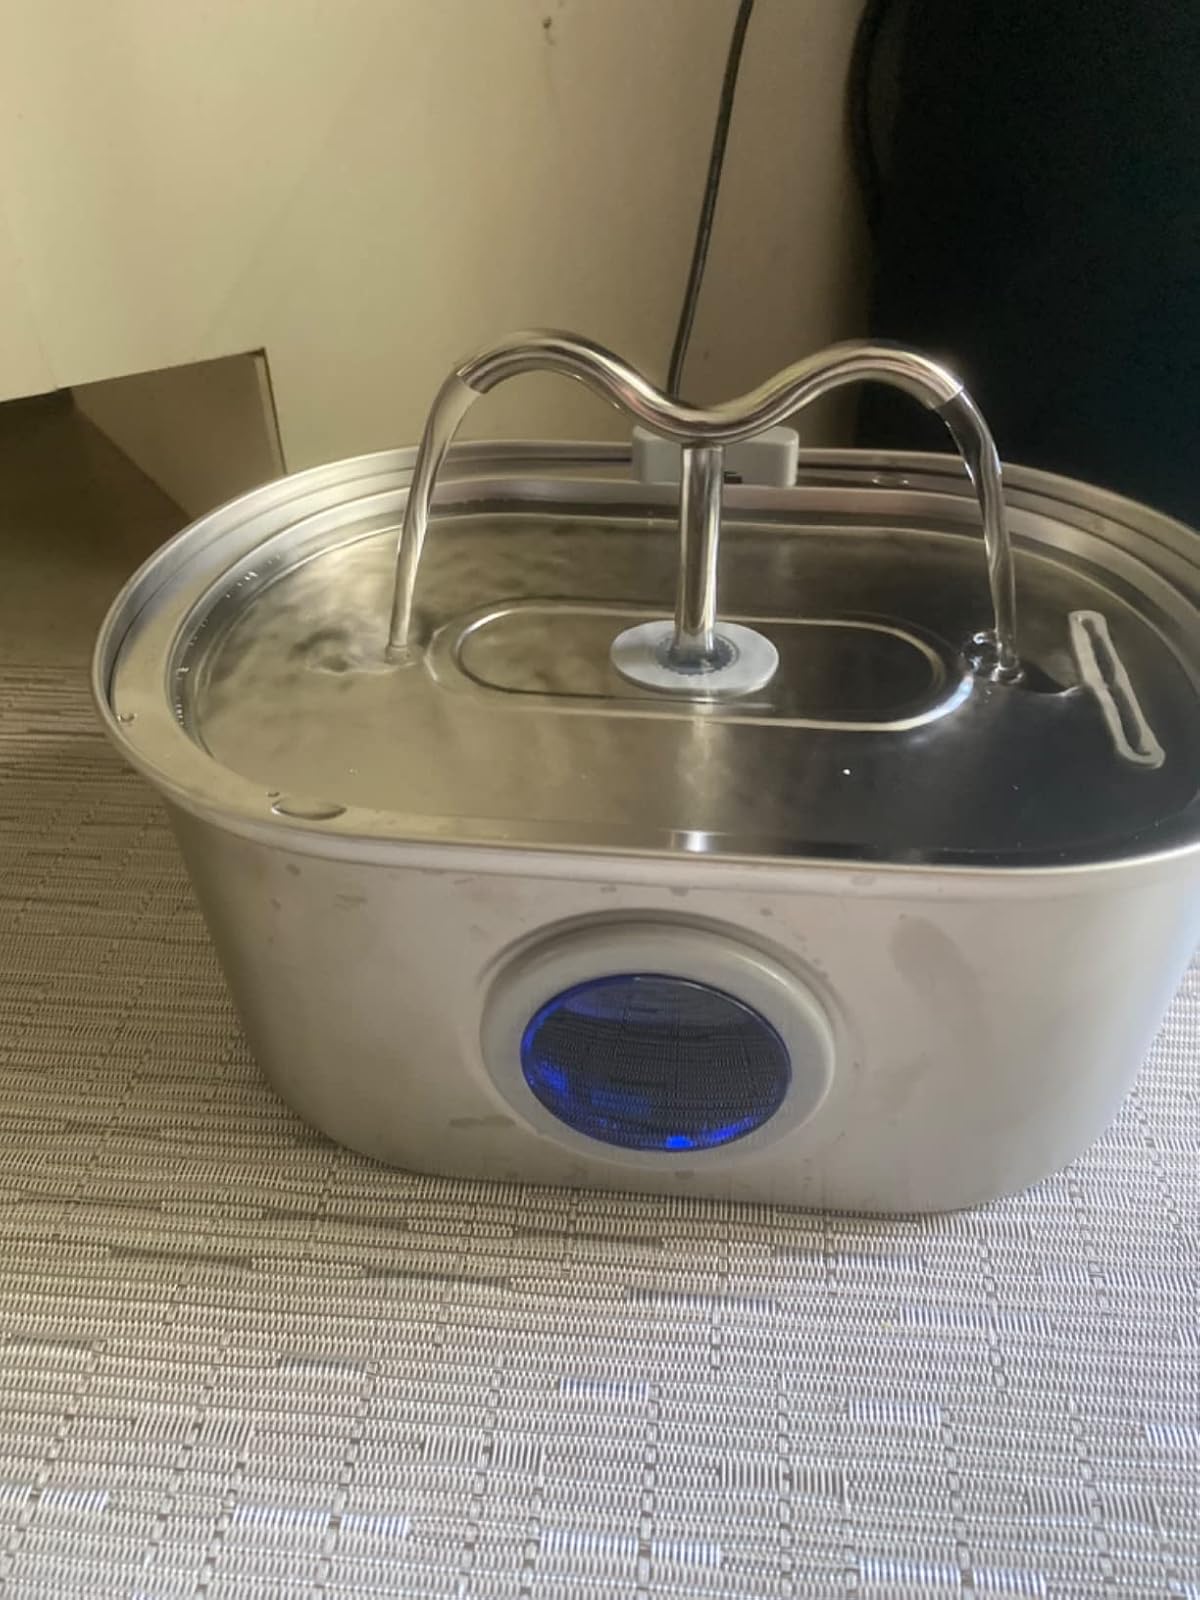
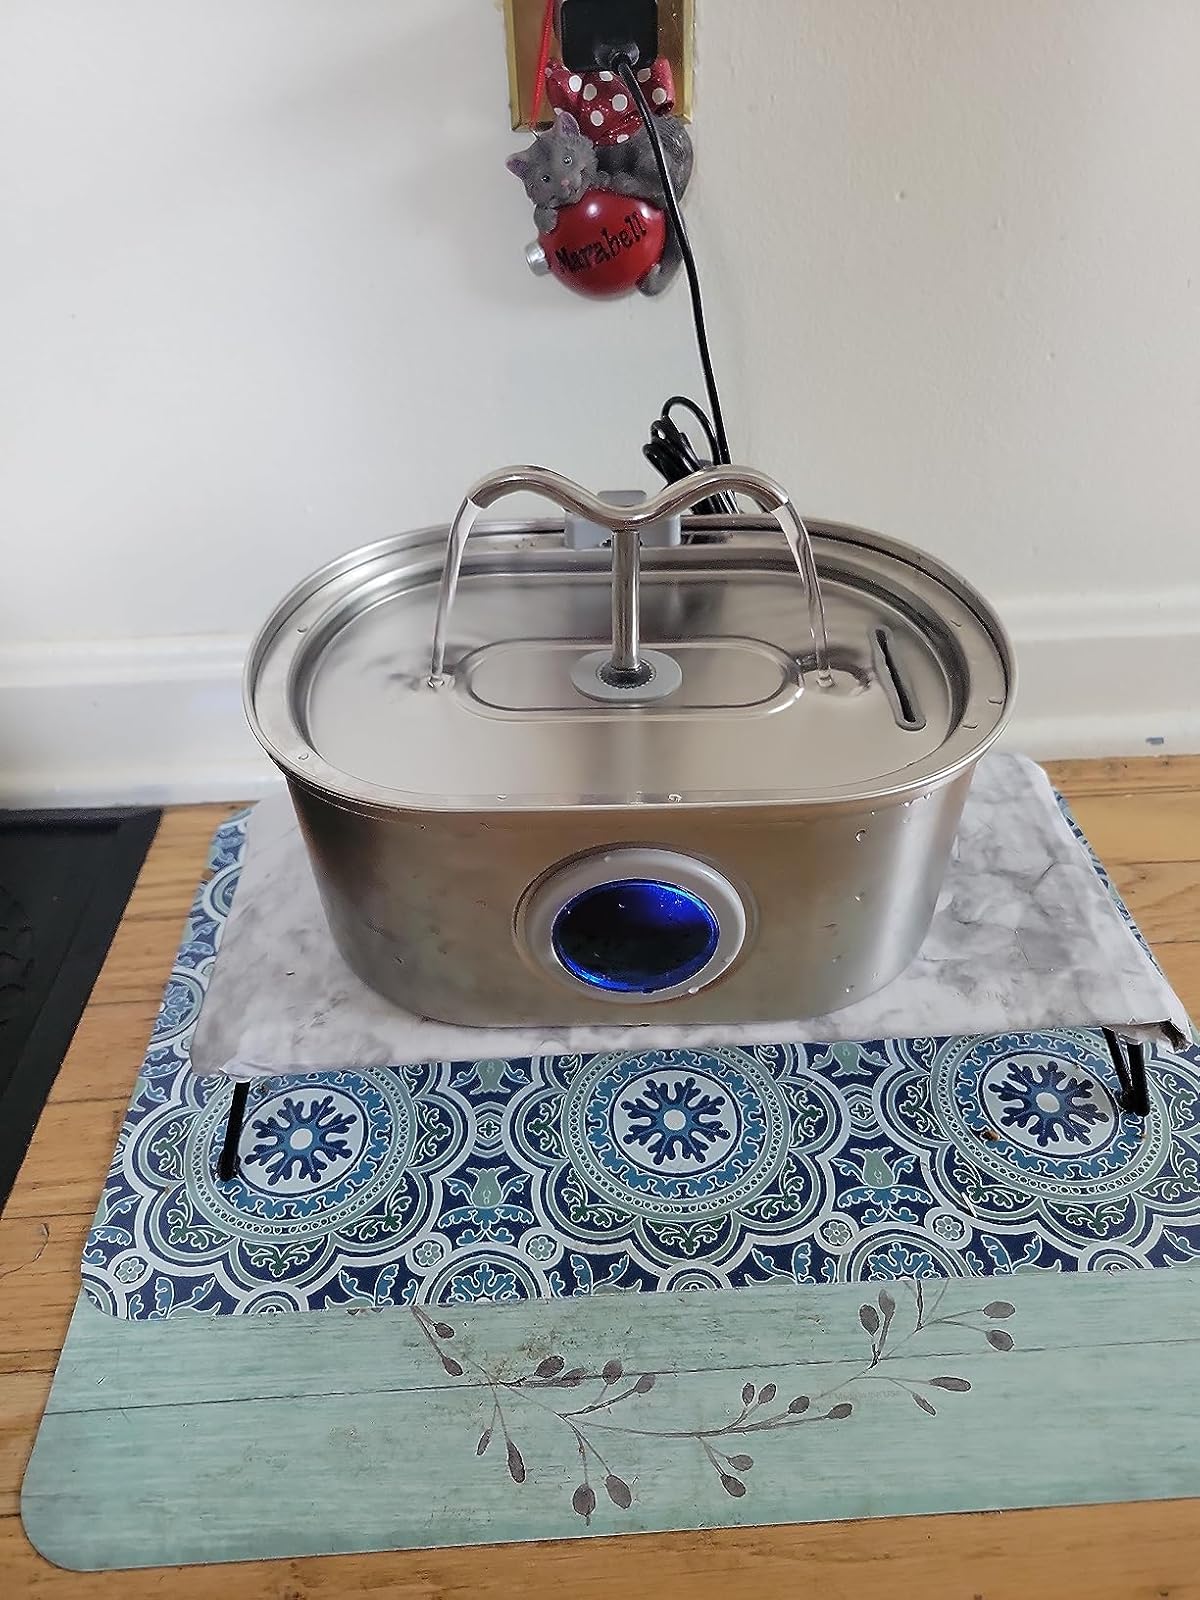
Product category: items_bowl
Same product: yes